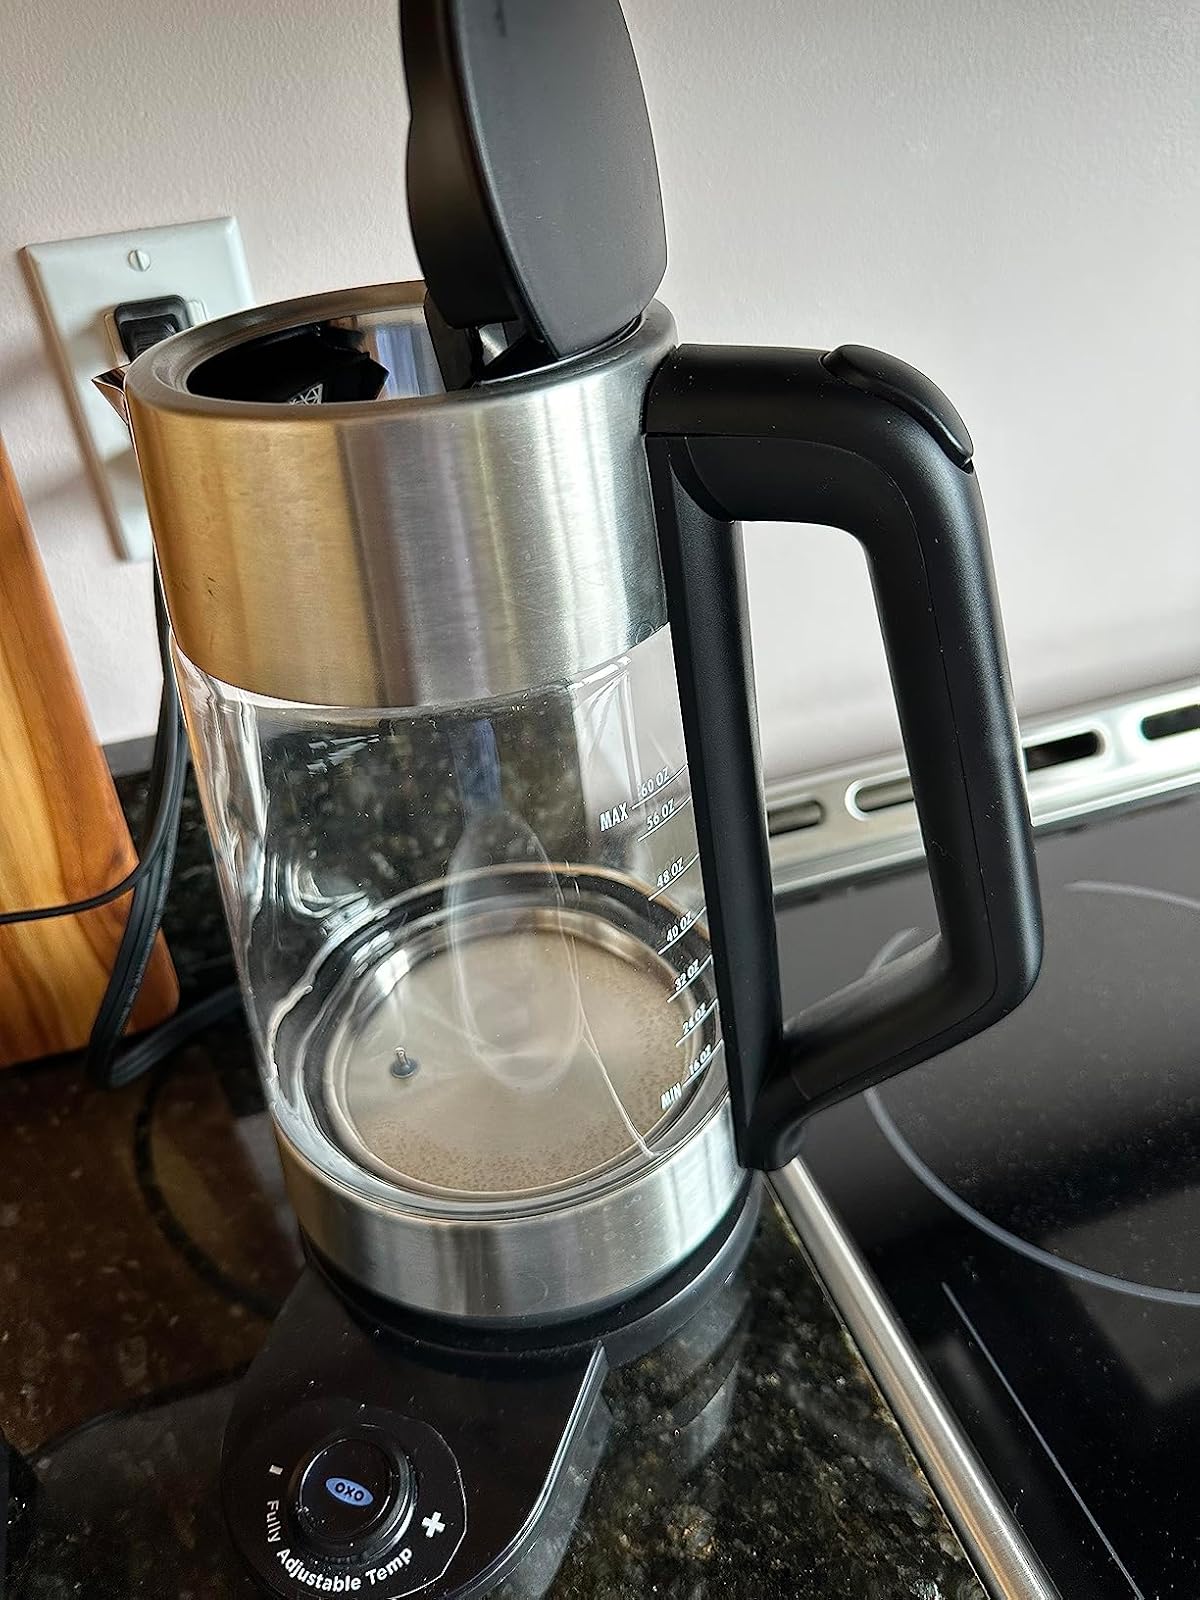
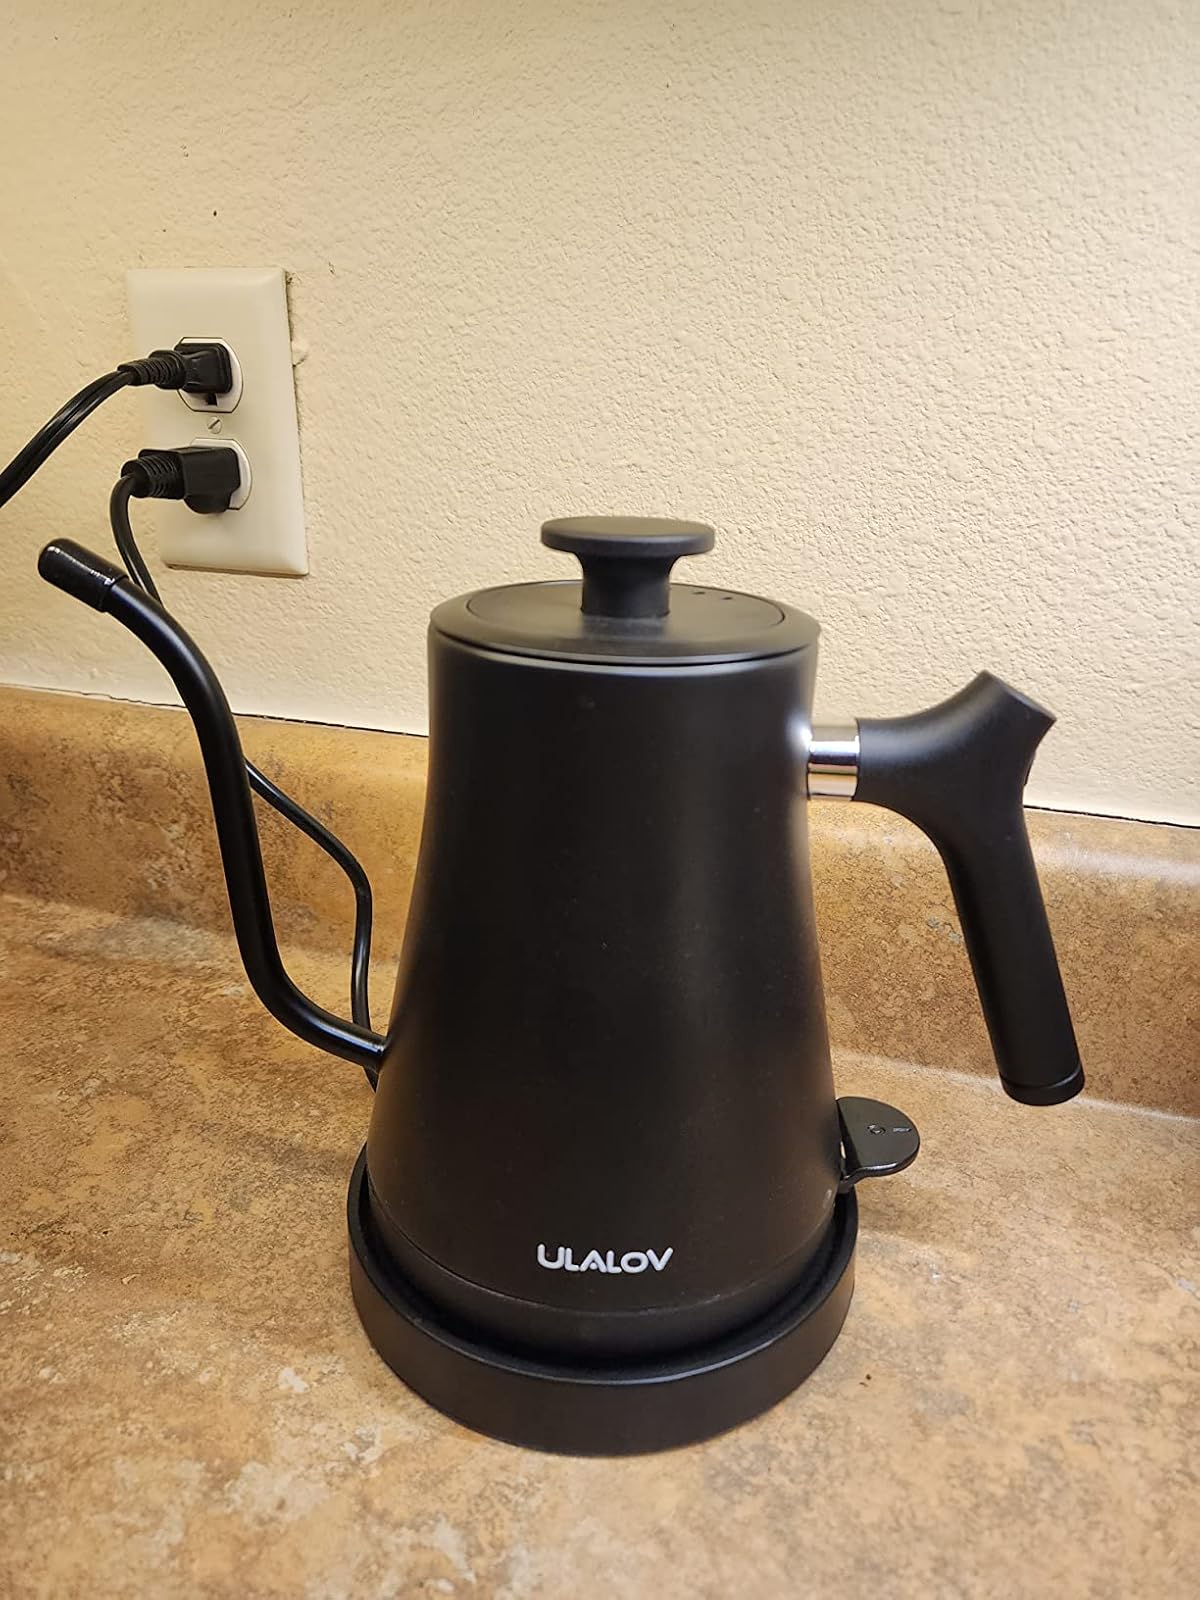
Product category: items_kettle
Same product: no